Sky position (RA, Dec in degrees): 238.751, 10.882
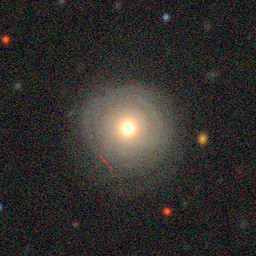
Galaxy morphology: Round Smooth Galaxies